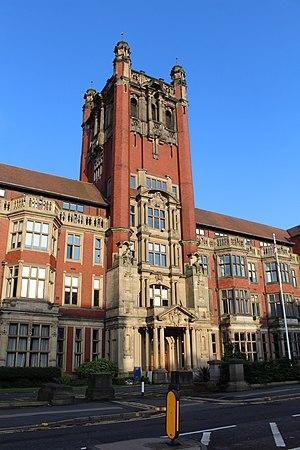
Bâtiment Armstrong, Newcastle upon Tyne.